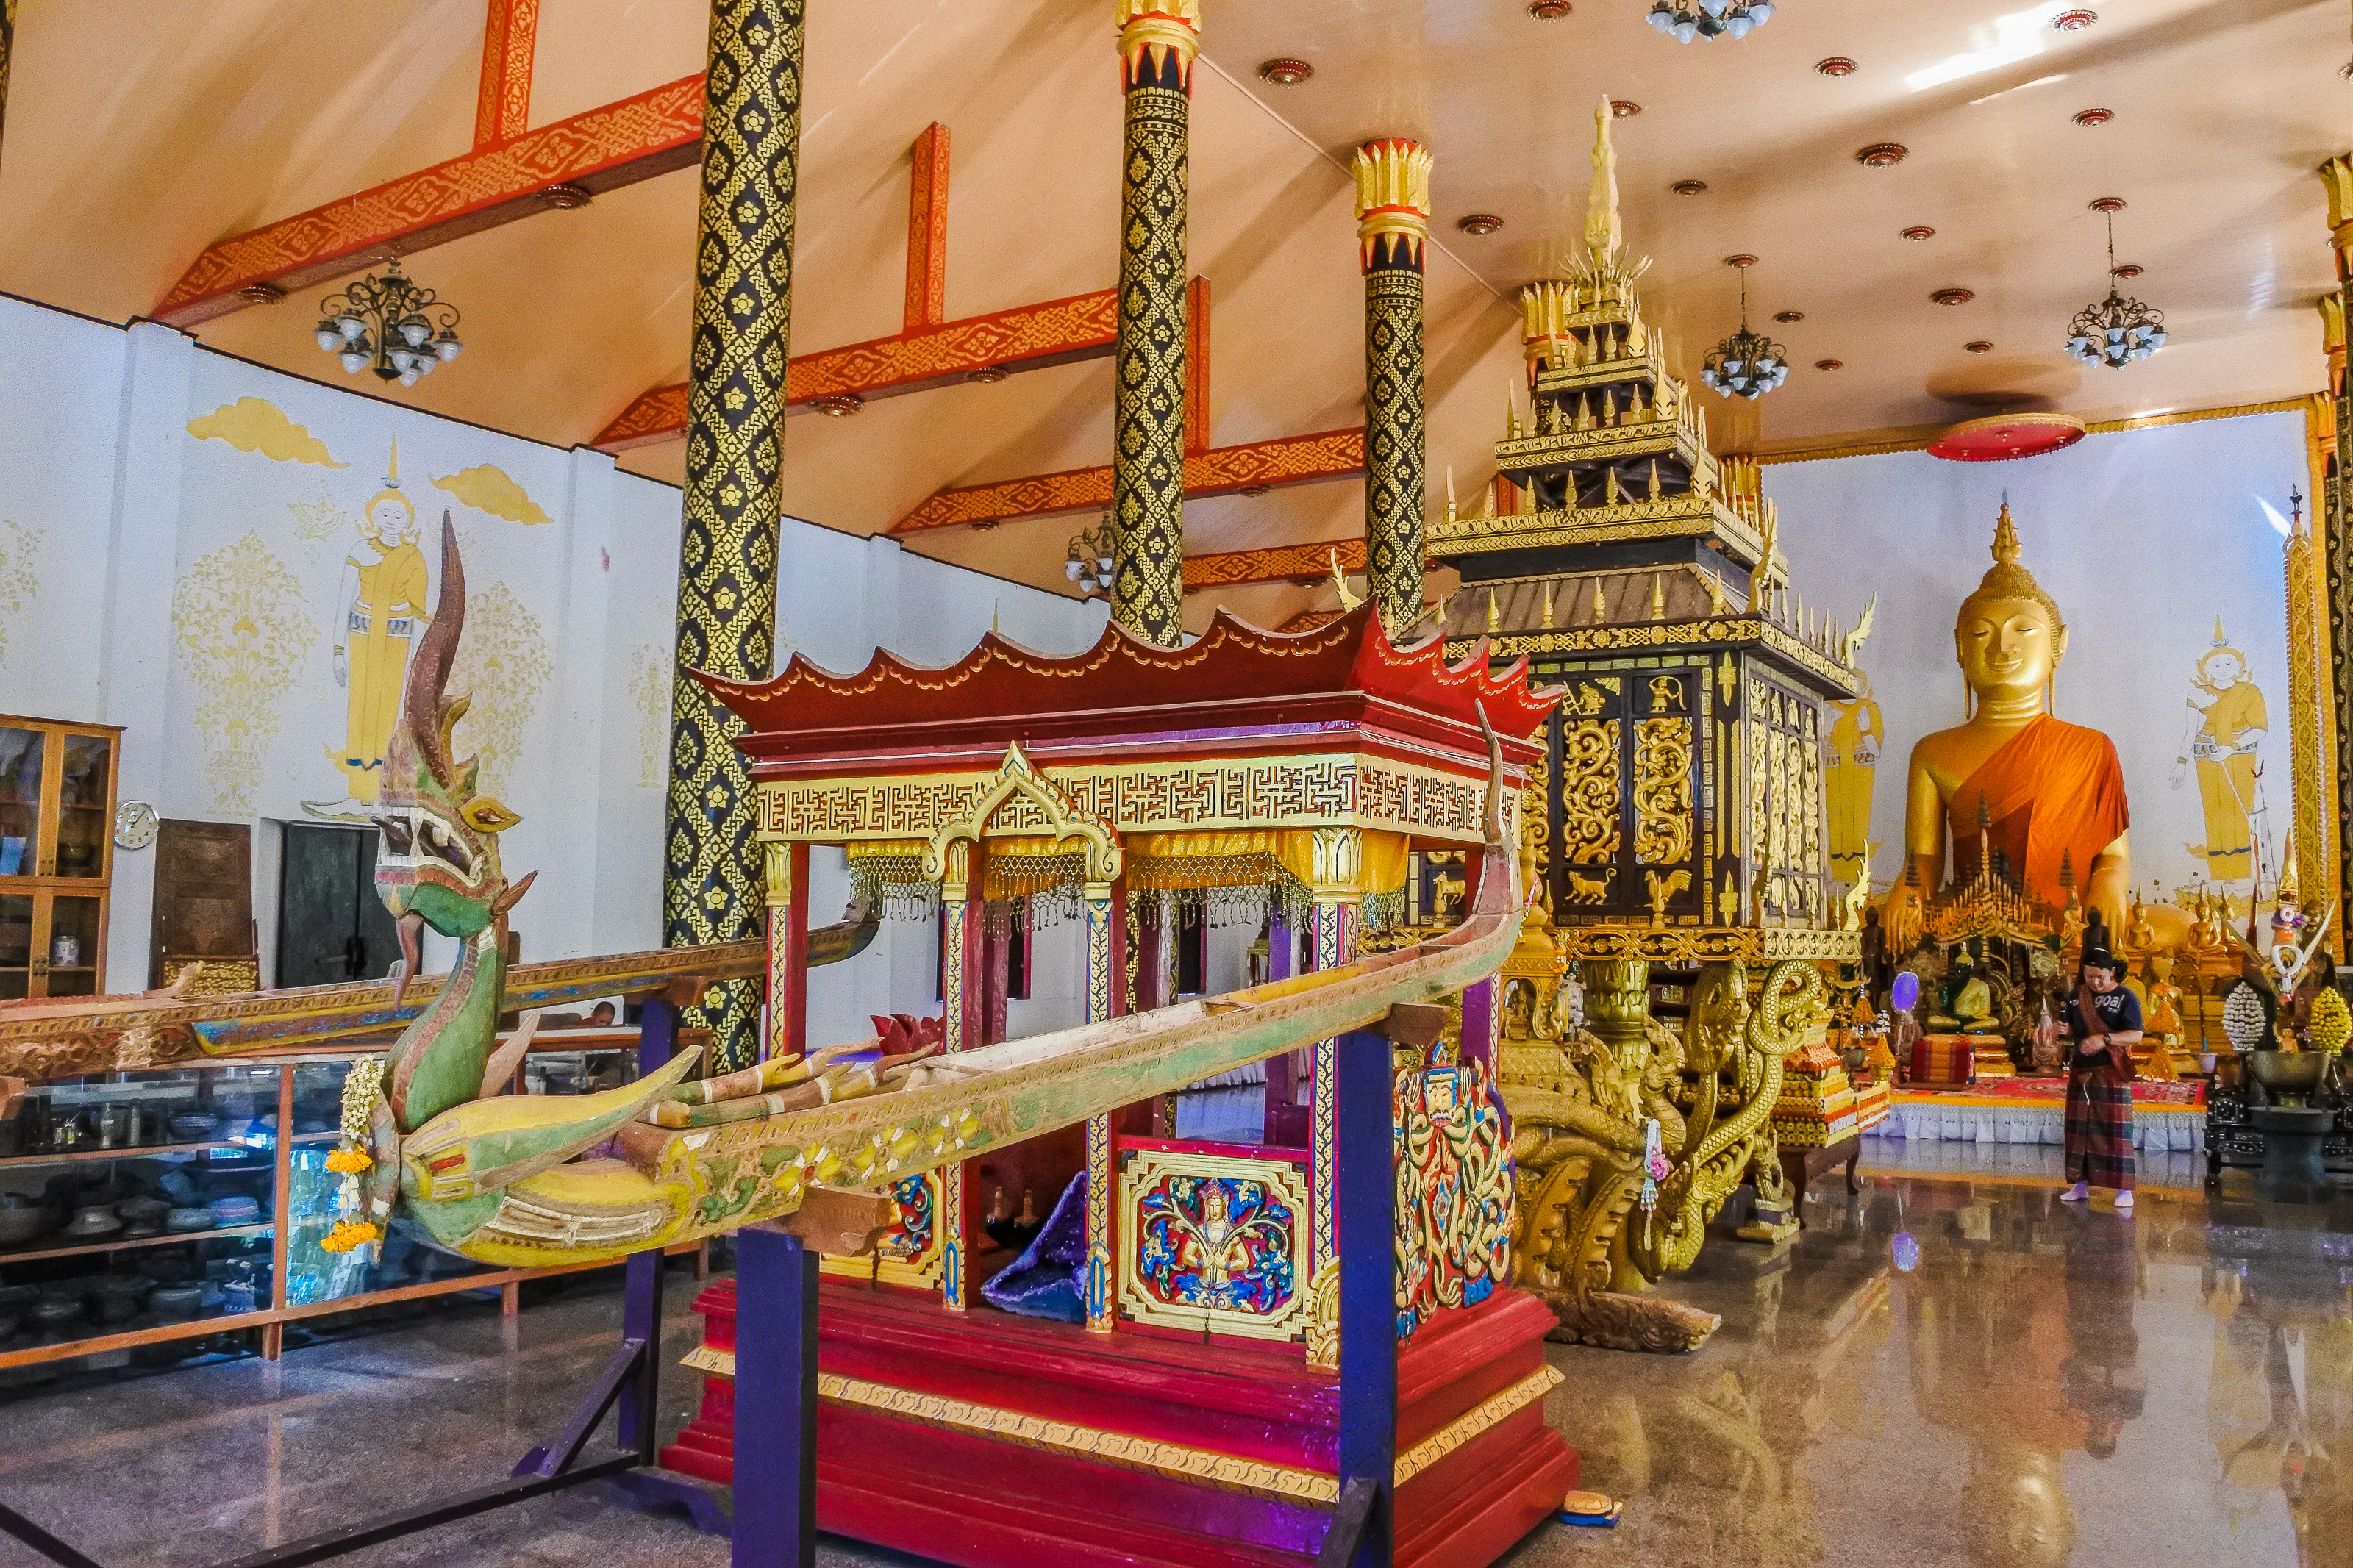
bright, kalasin, building, province, buddha, thailand, antique, place, landmark, wat wang kham, architecture, art, reflection, learn, old, wong, asia, asian, thai, buddha statue, wat, buddhism, ancient, people, religion, traditional, wang, culture, buddhist, khao, temple, kham, travel, southeast, holy places, place of worship, shrine, furniture